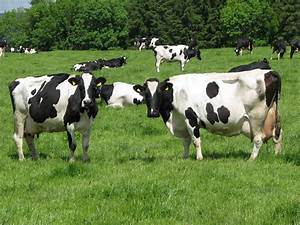
Label: cow